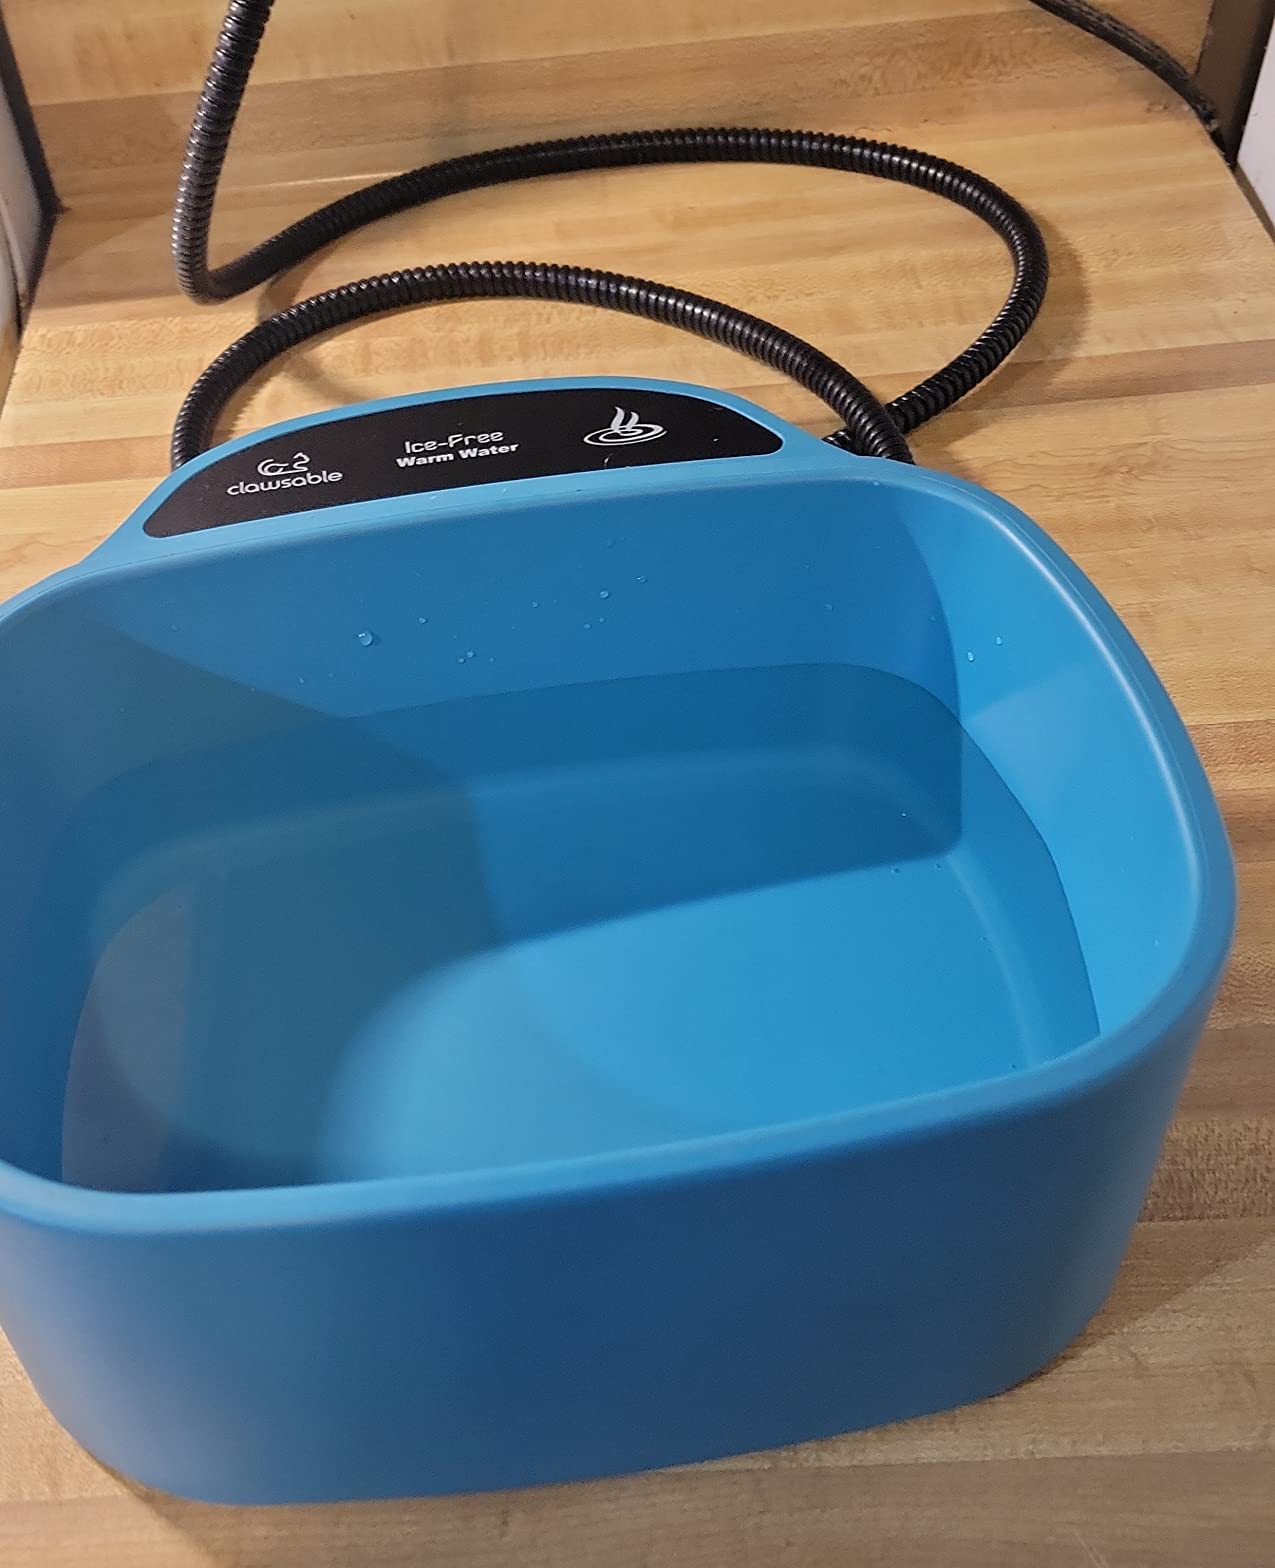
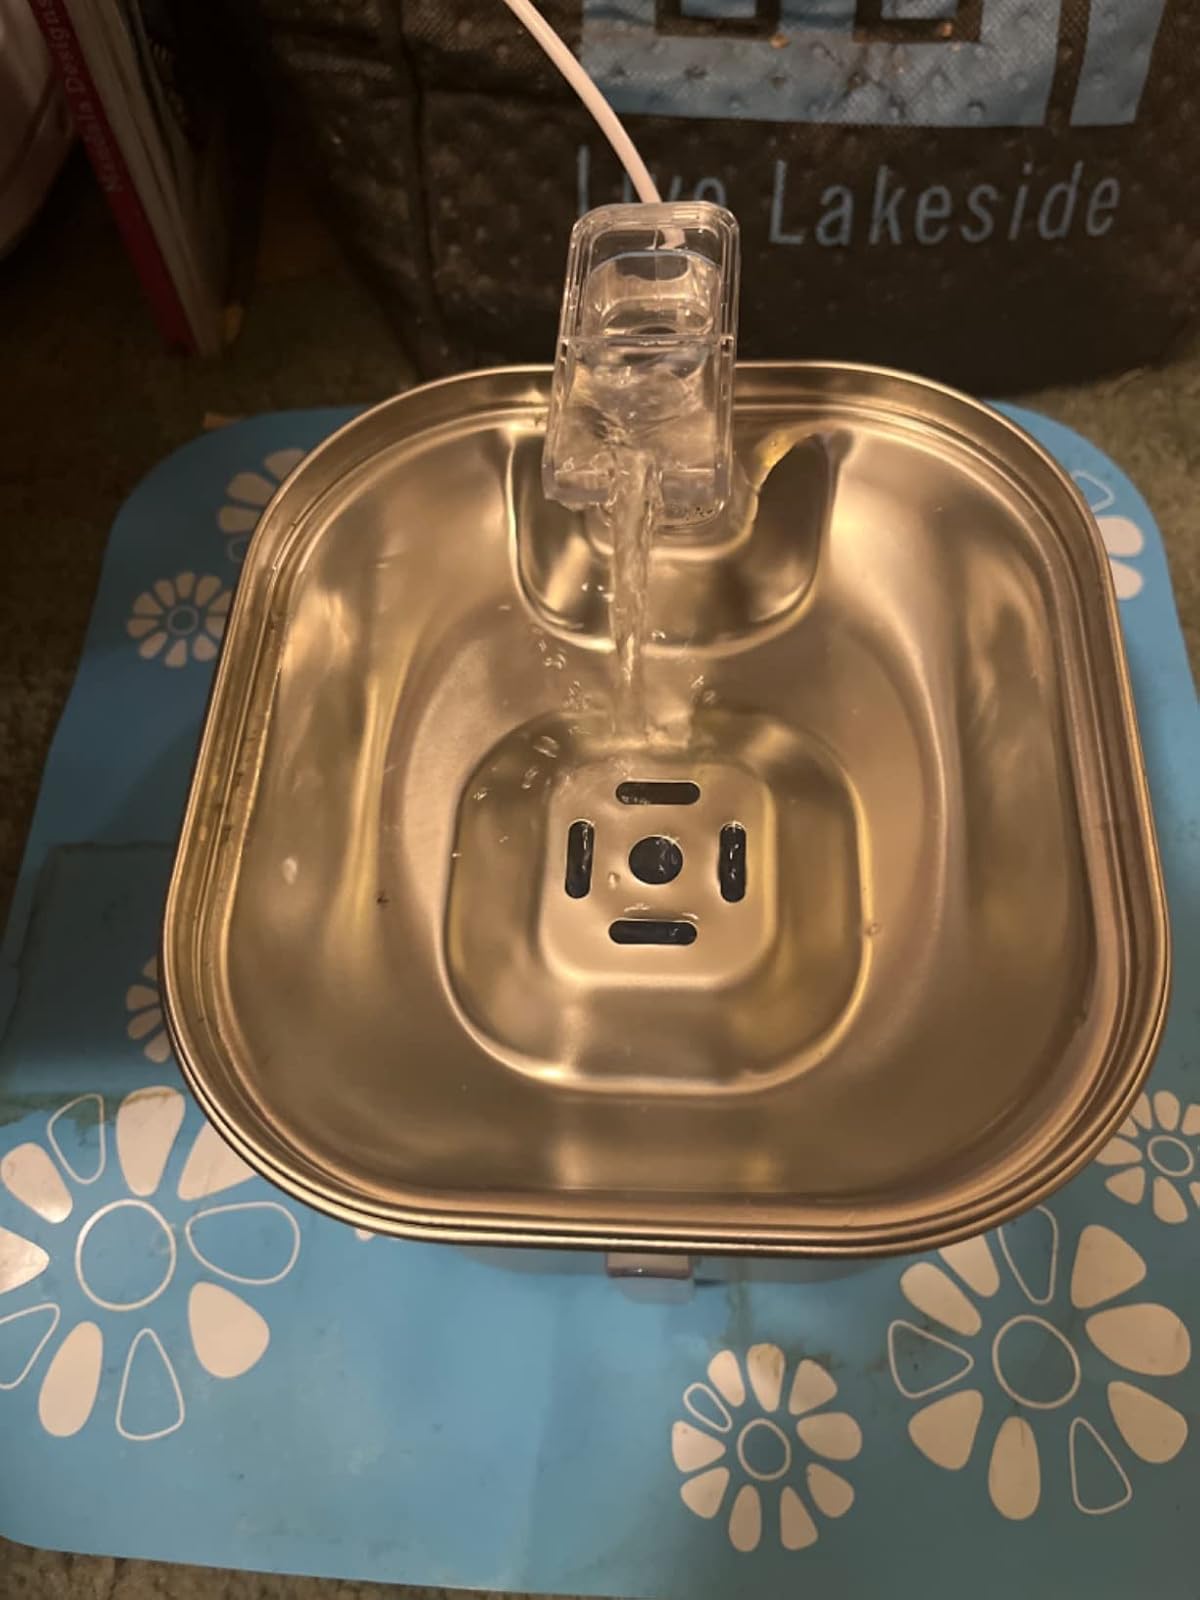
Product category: items_bowl
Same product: no